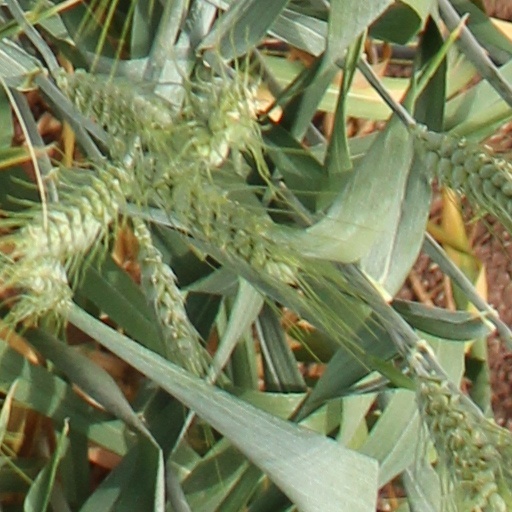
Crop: wheat